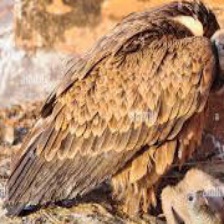
Species: INDIAN VULTURE
Scientific name: GYPS INDICUS
ImageNet parent category: vulture